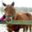
Label: horse